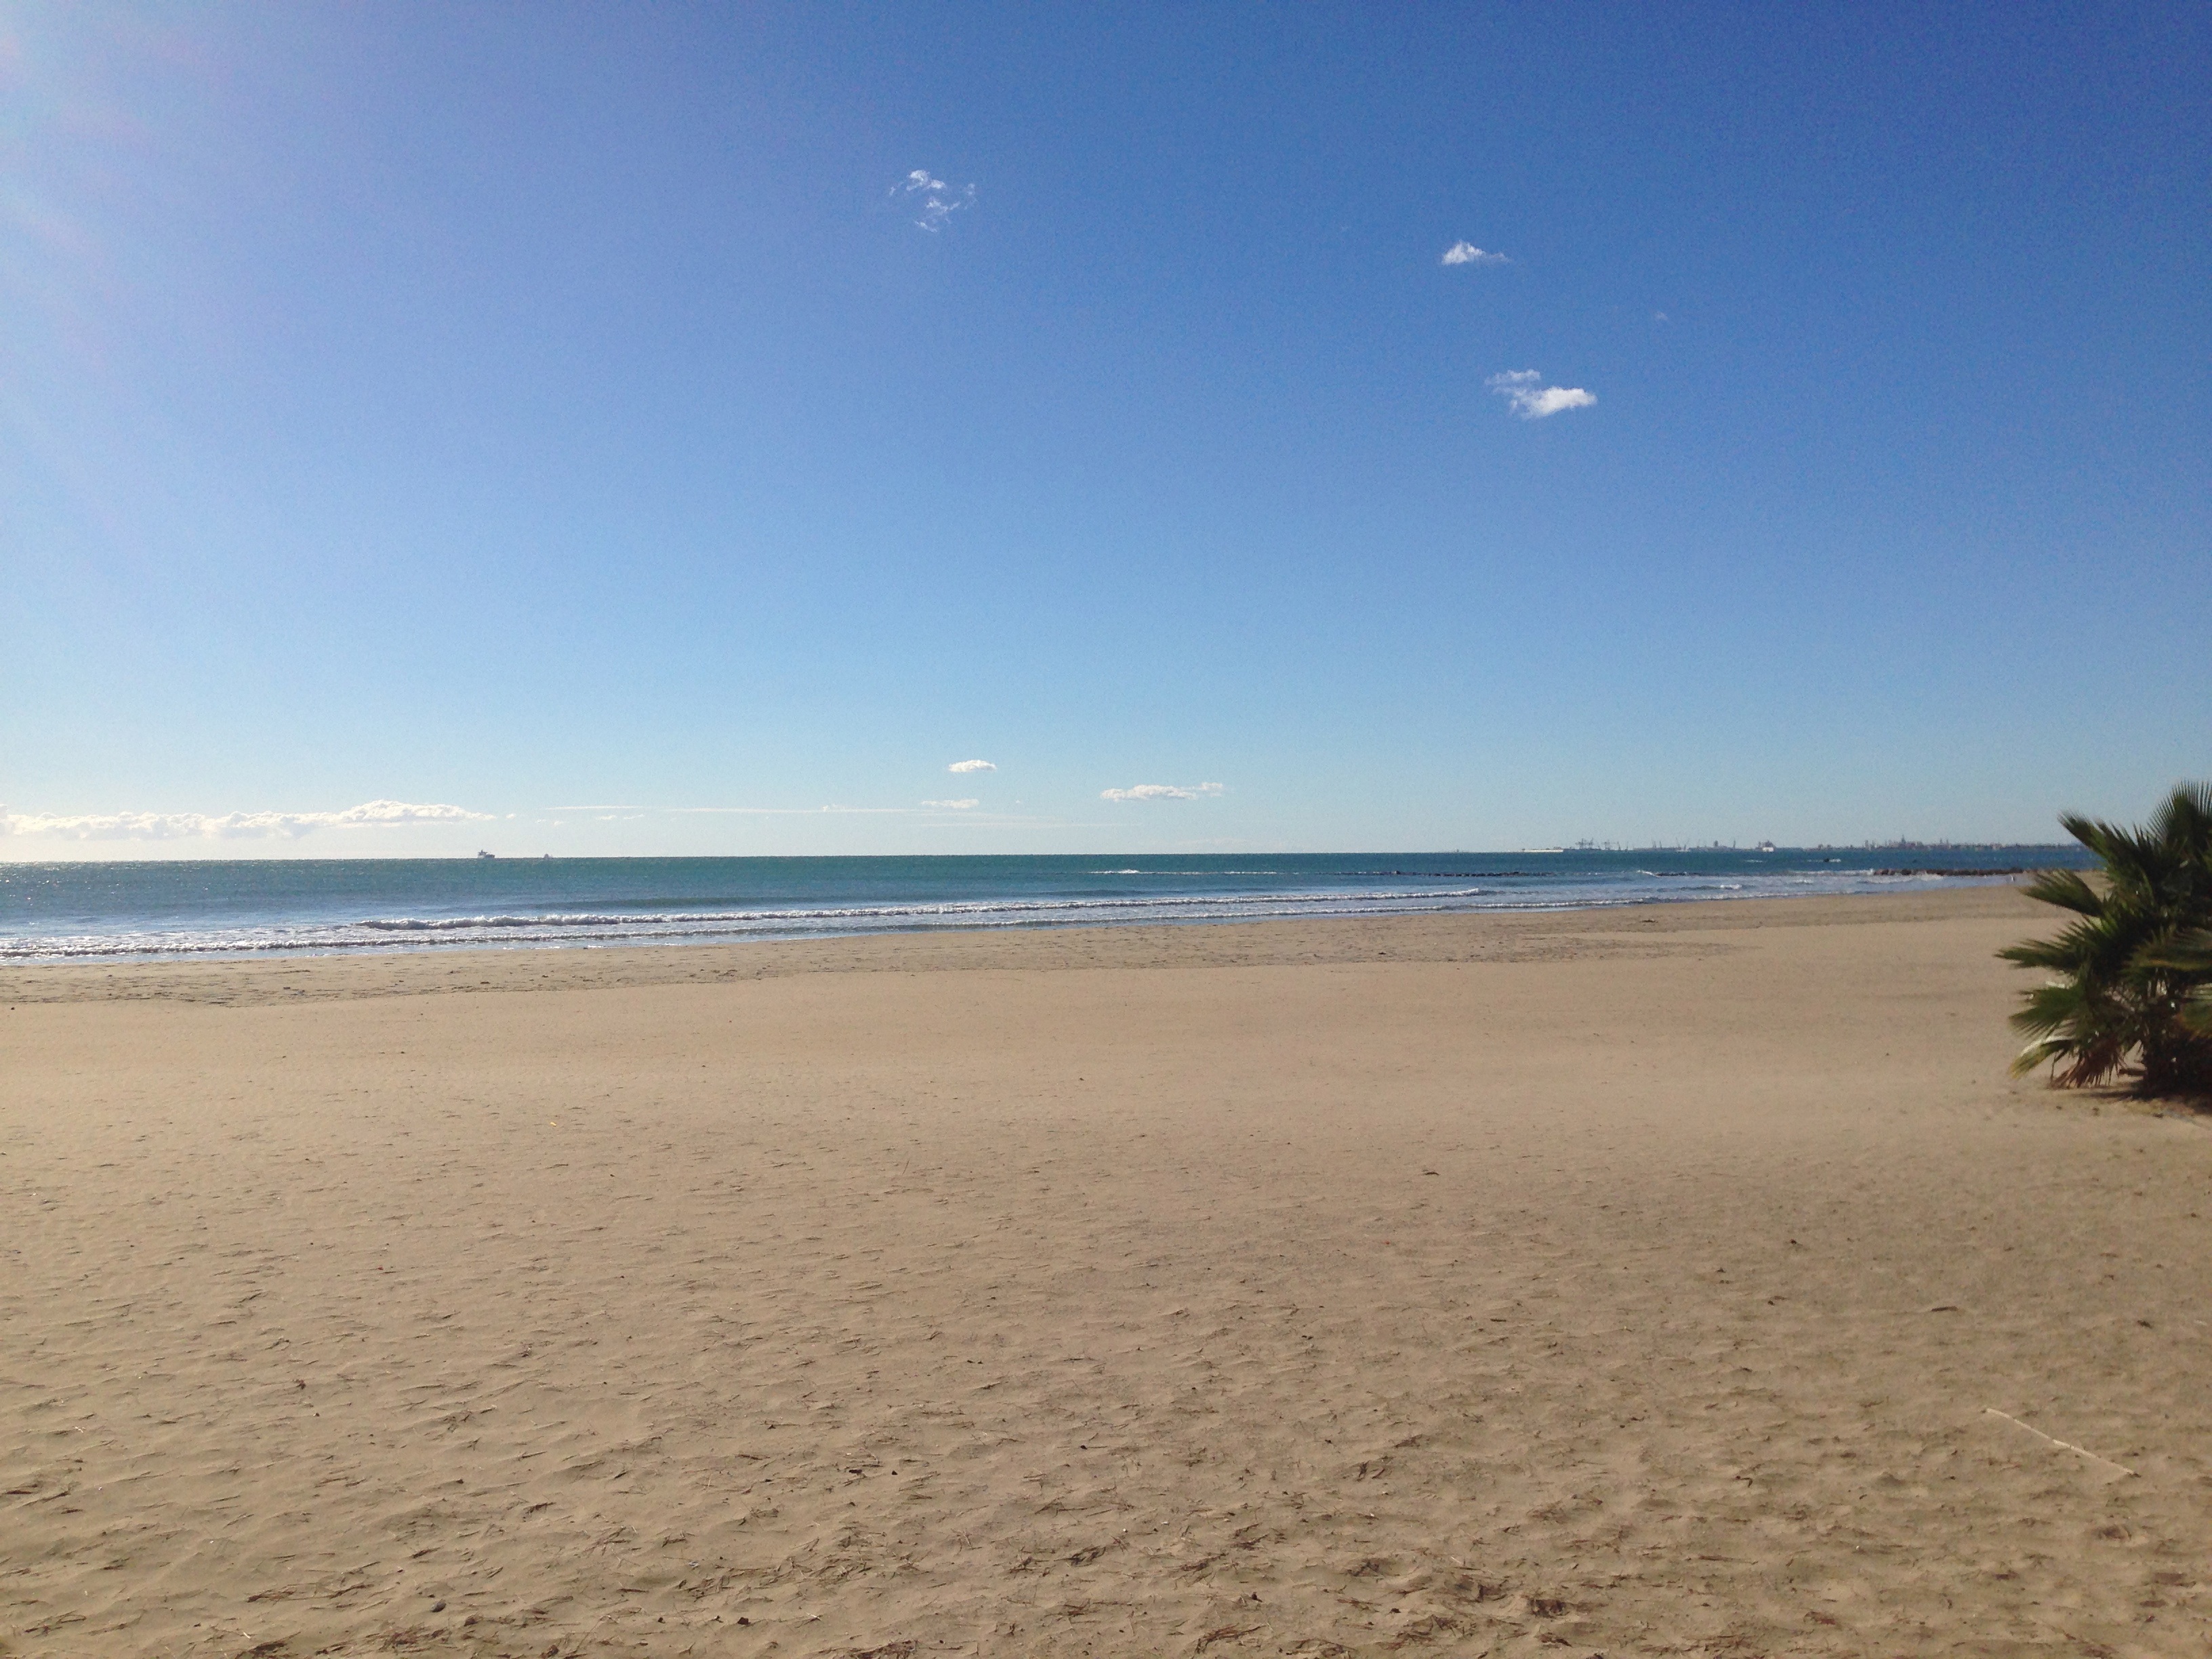
beach, landscape, sea, coast, sand, ocean, horizon, shore, wave, vacation, bay, body of water, cape, wind wave